Seo Jang-hoon

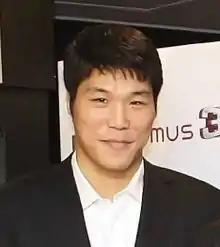
Seo in 2011

Seo Jang-hoon (born 3 June 1974) is a South Korean former professional basketball player, who is currently active as an entertainer and variety show star.